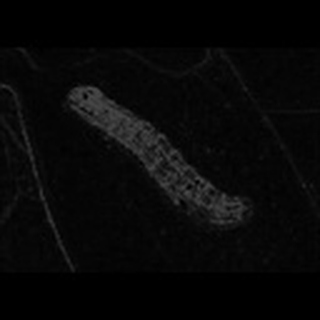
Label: cotton_army_worm